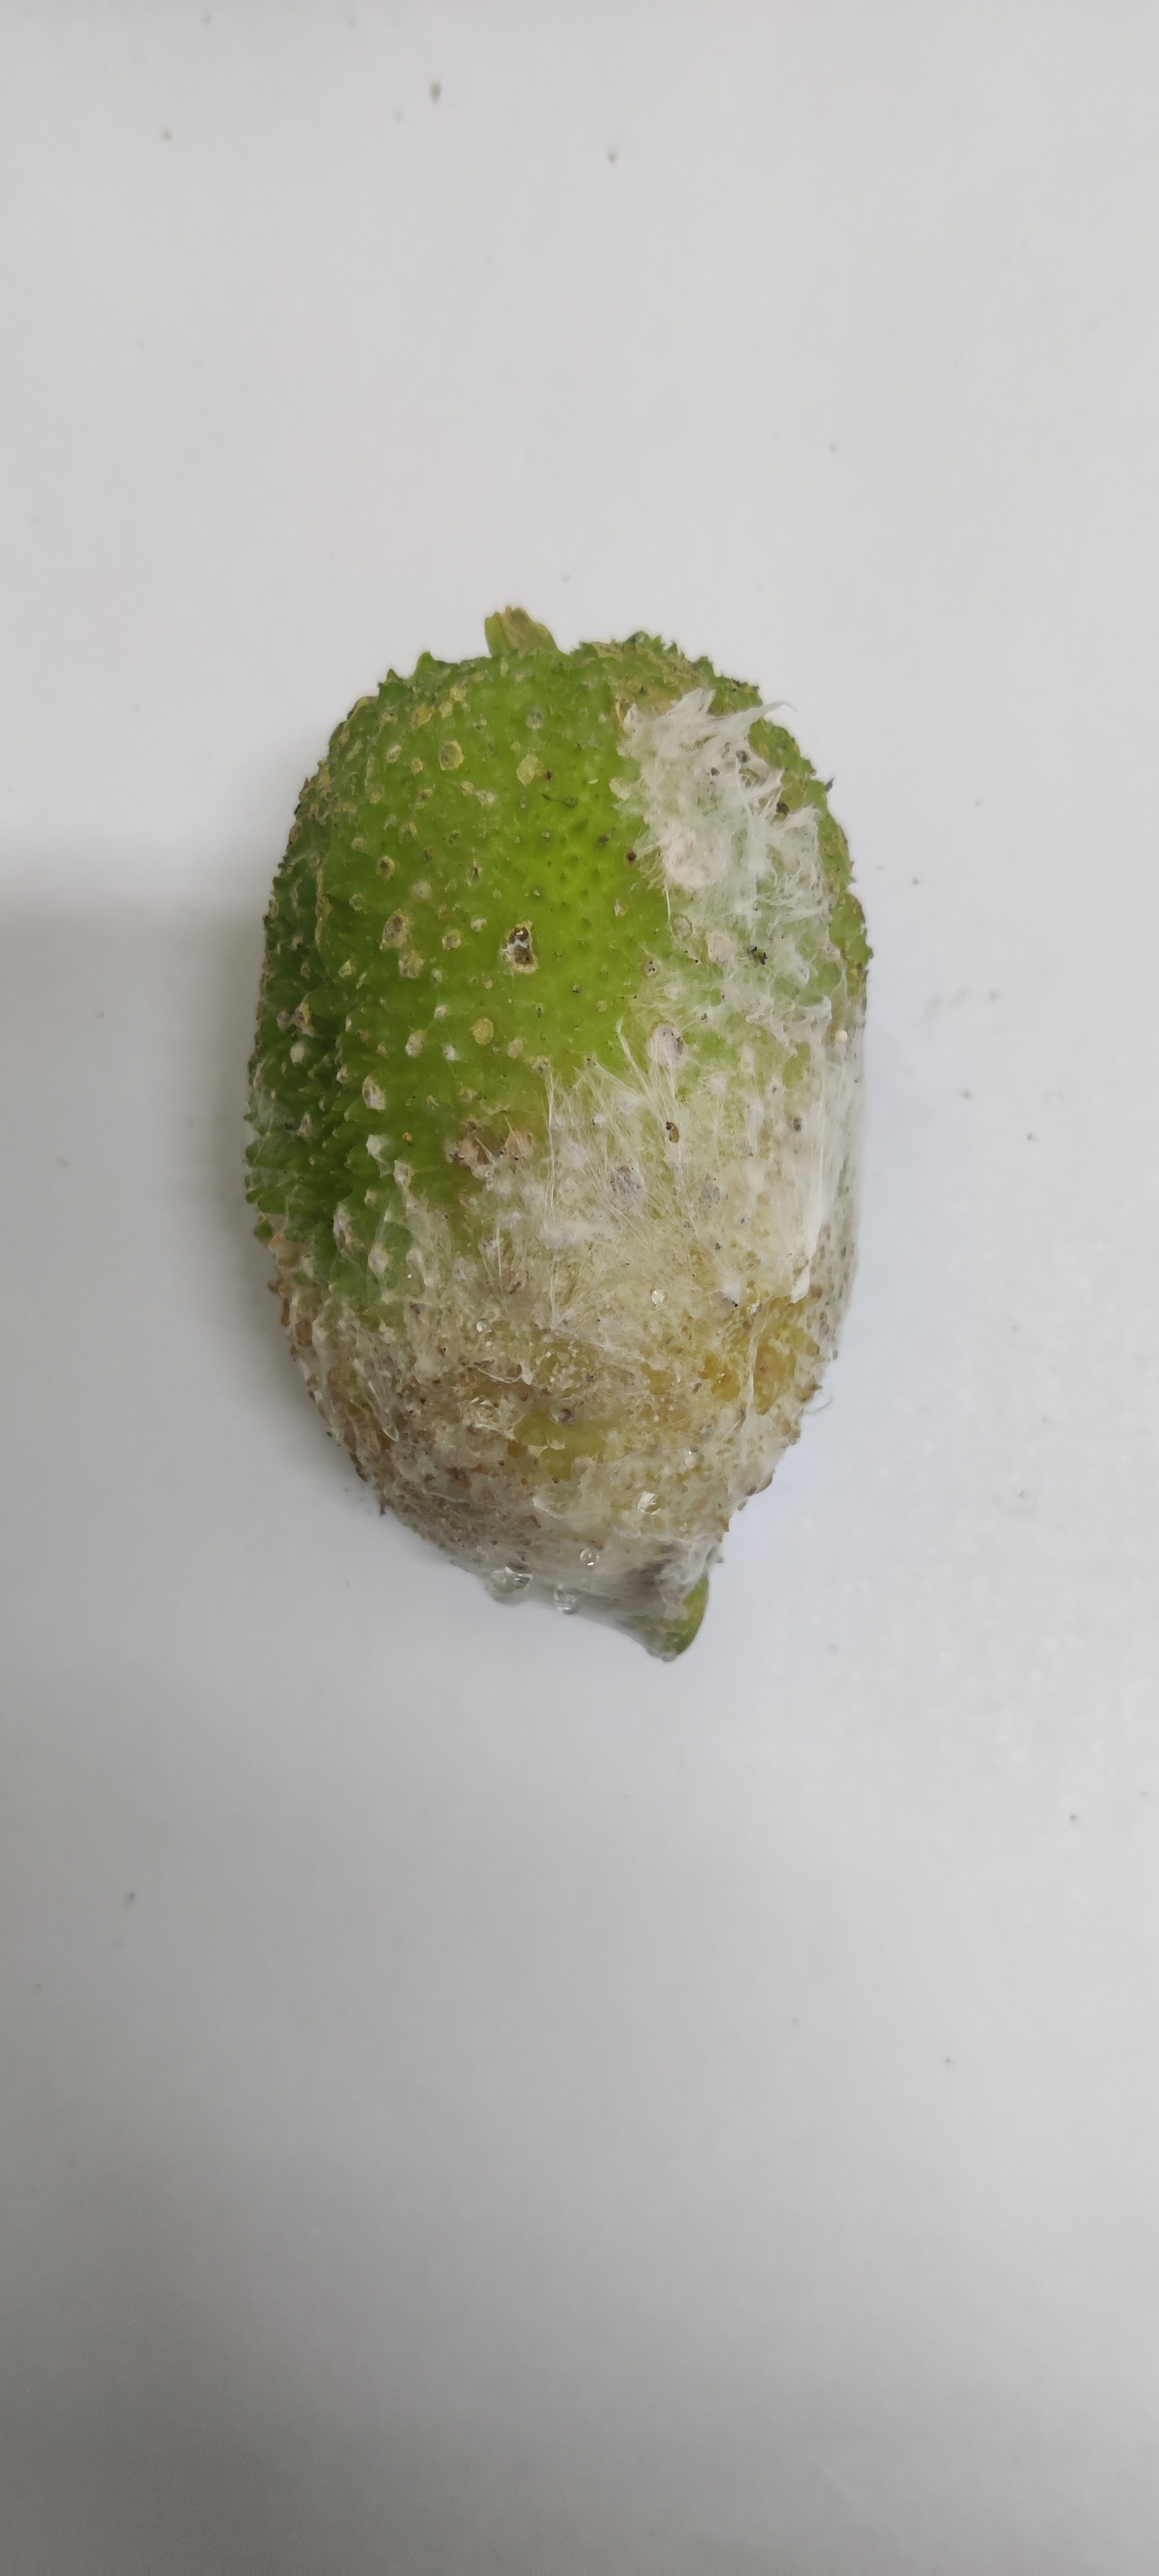
Crop: Spiny Gourd
Condition: Severely Damaged